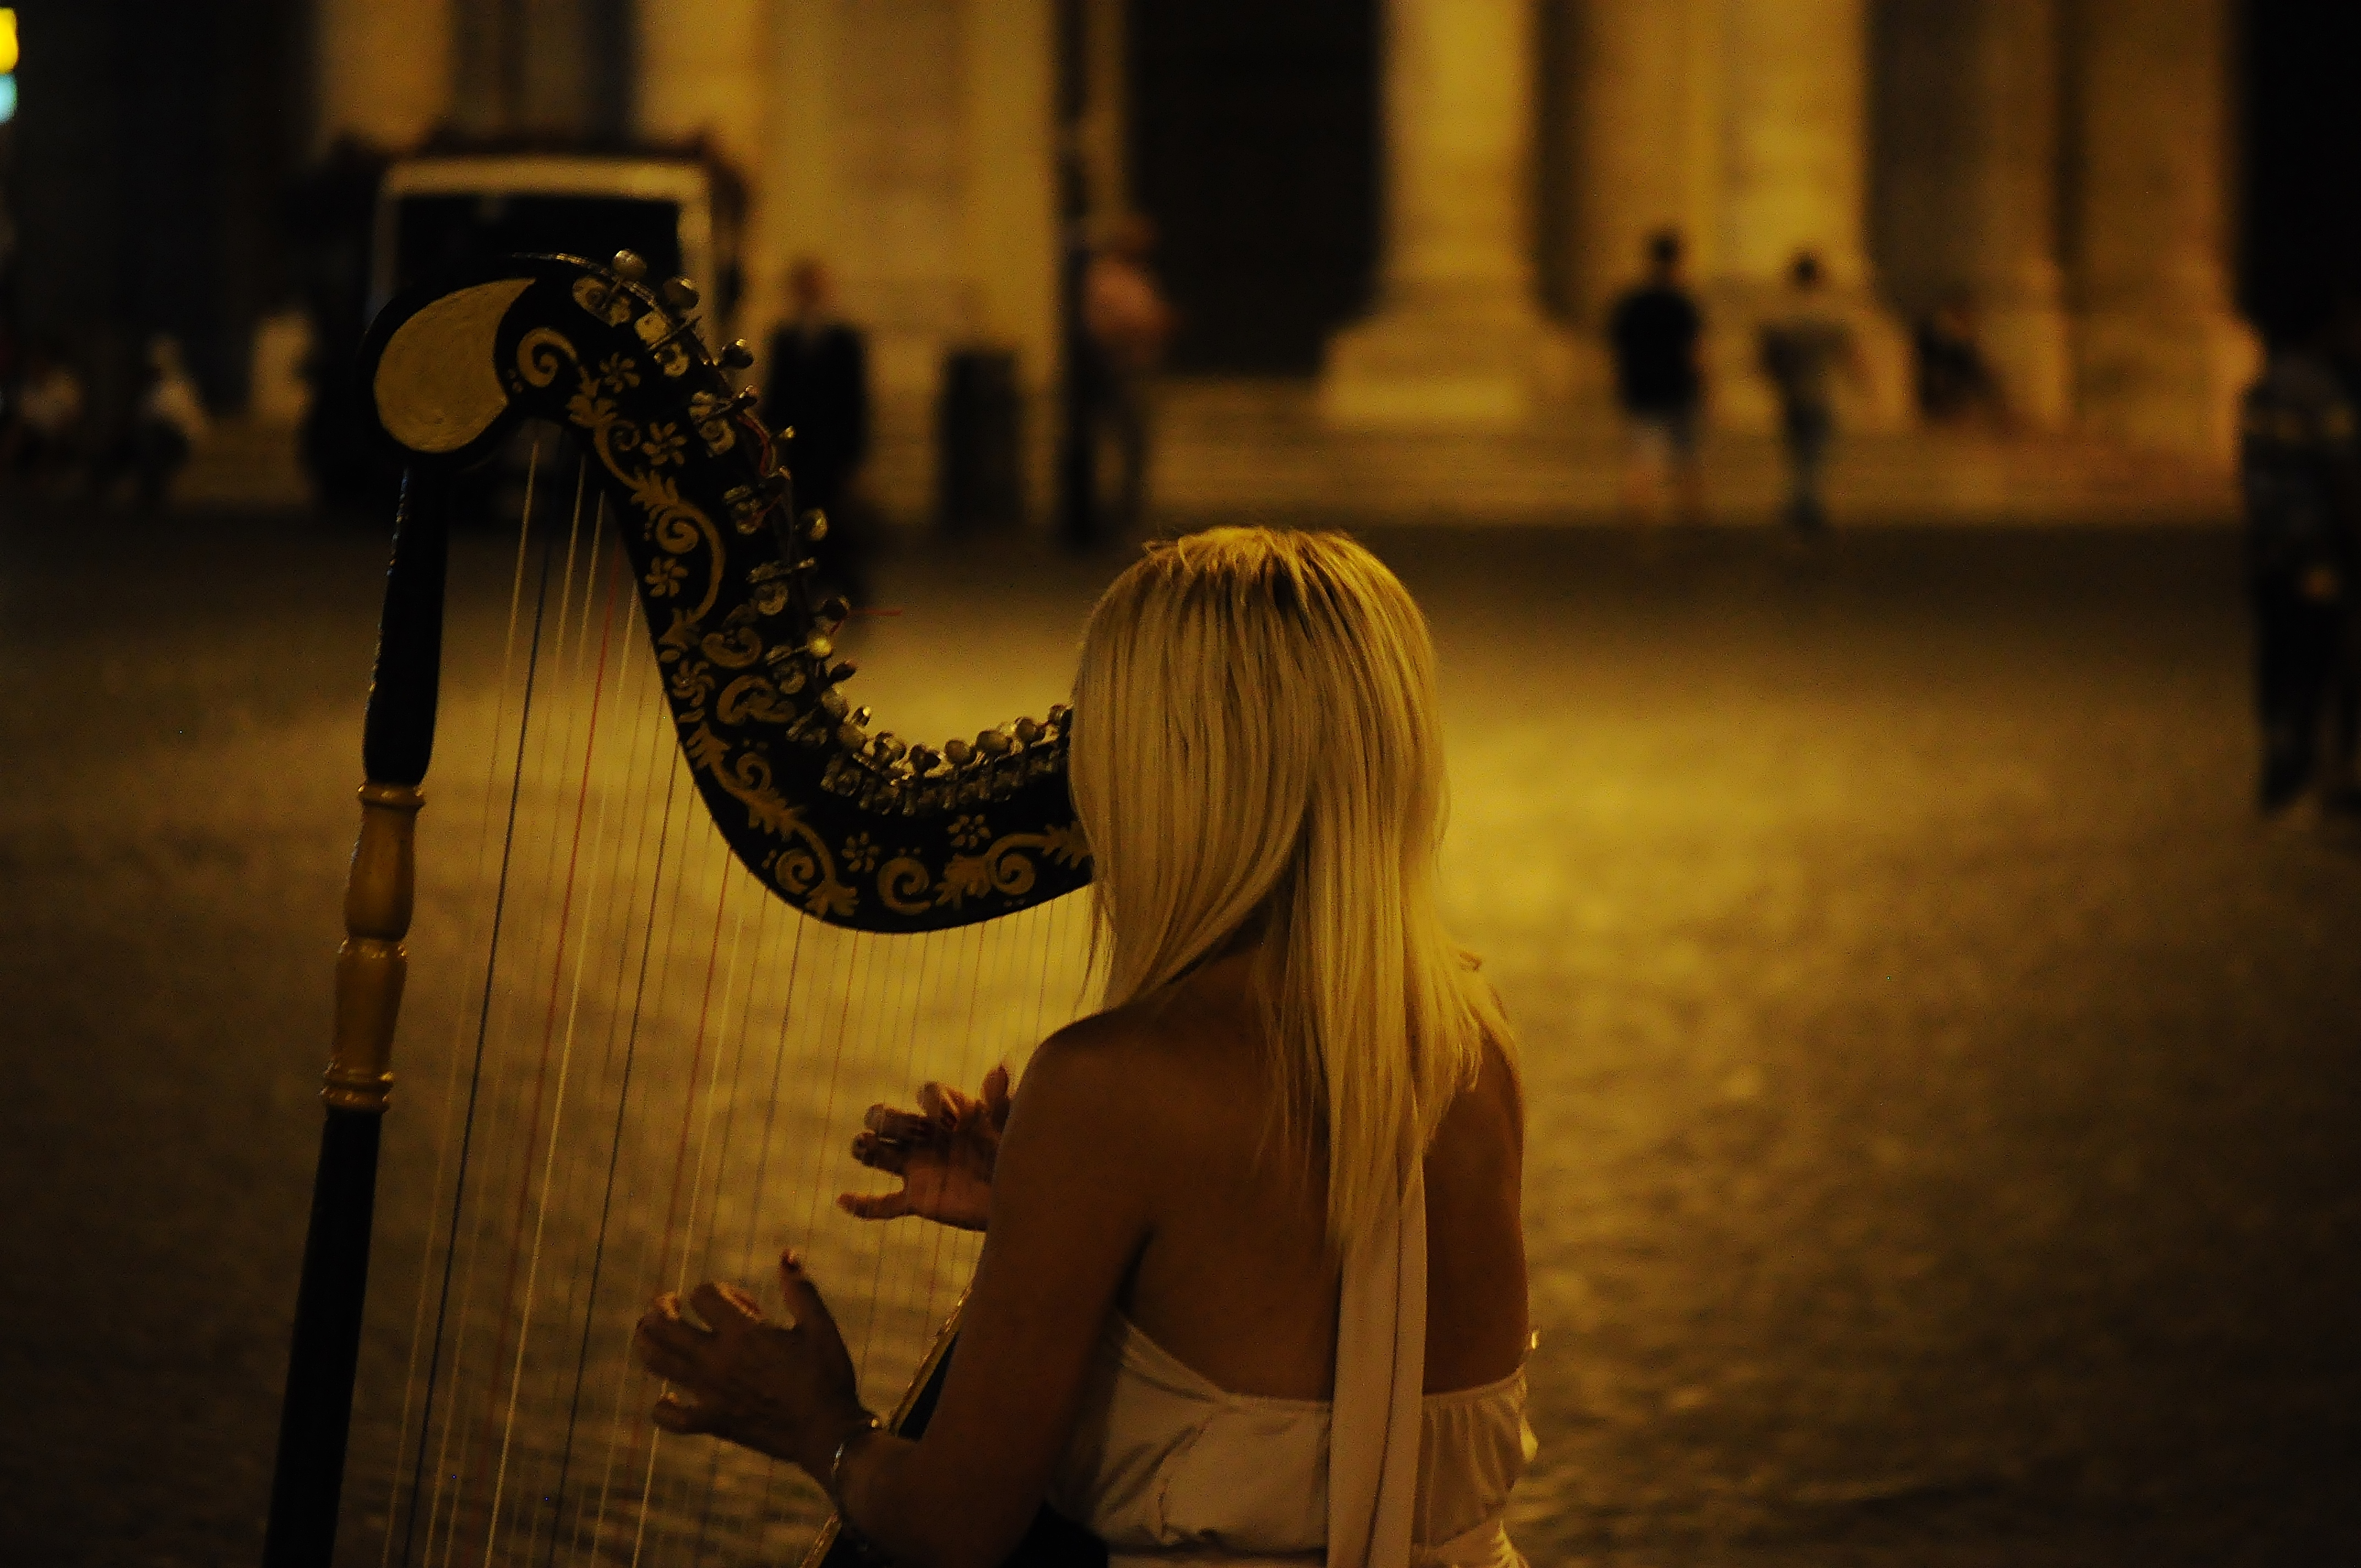
person, music, light, woman, night, evening, darkness, musician, lady, musical instrument, street performer, street artist, temple, performance, harp, music player, string instrument, plucked string instruments